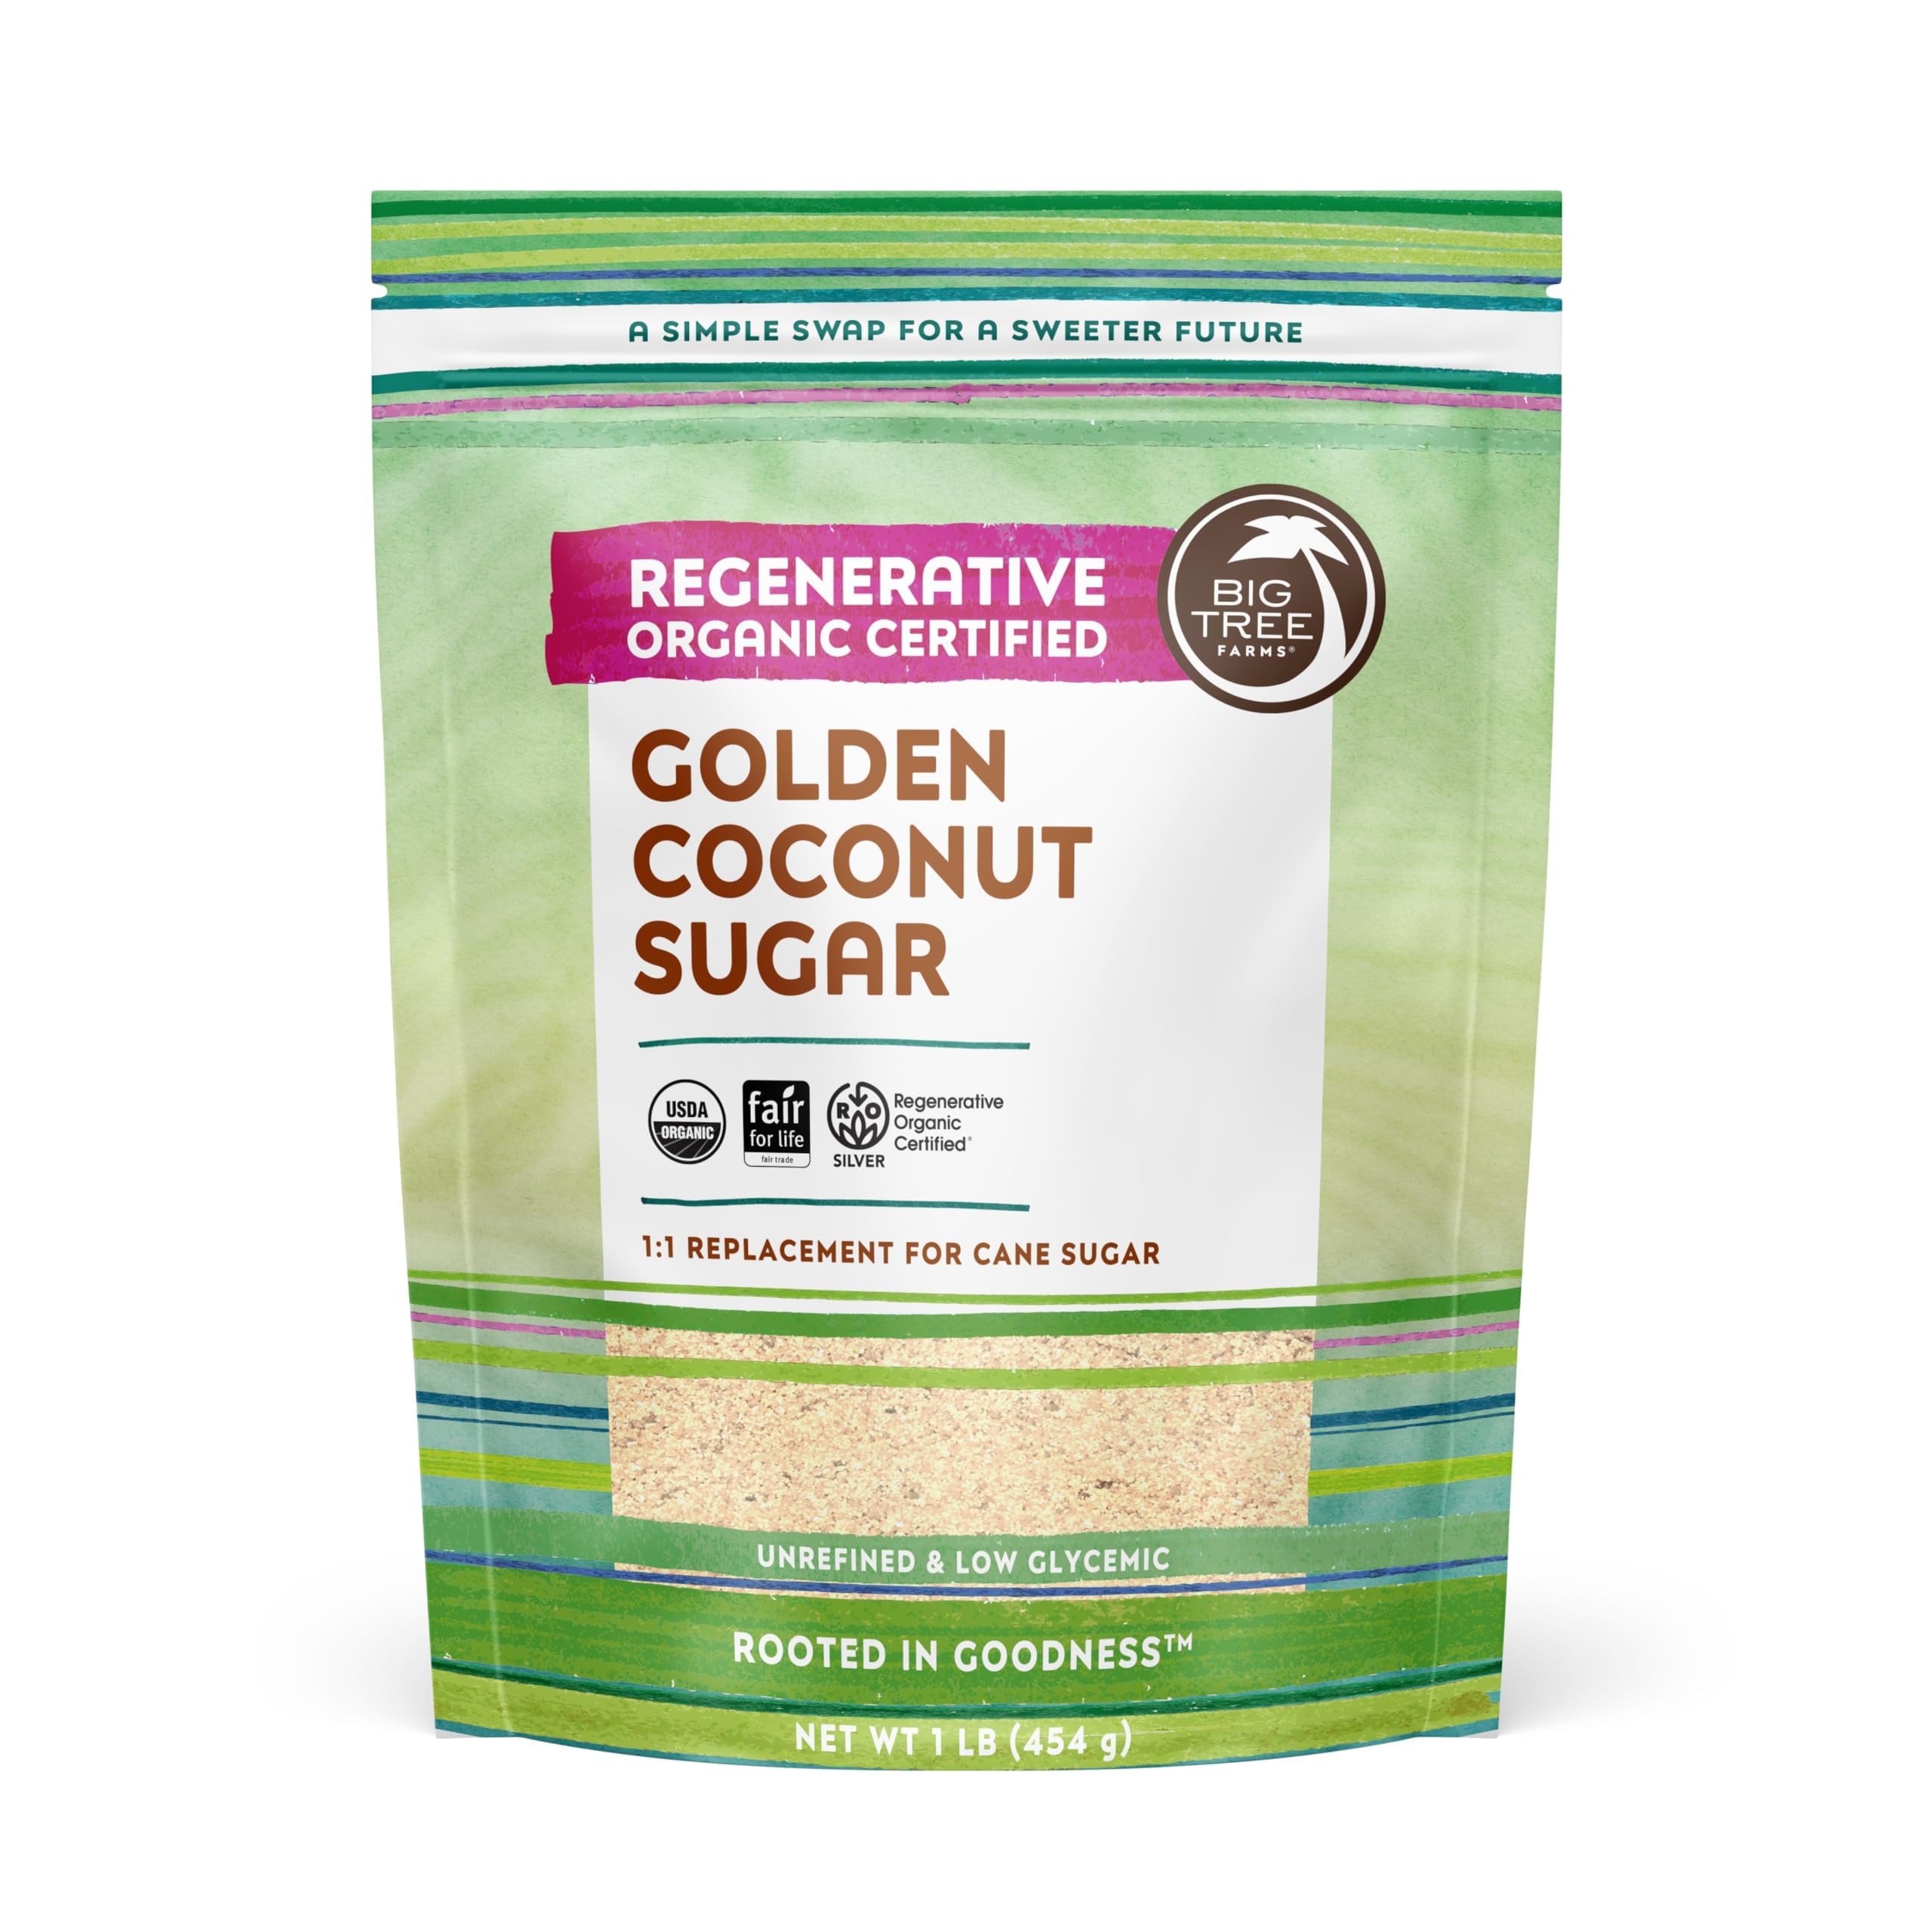
Item Name: Big Tree Farms Organic Golden Coconut Sugar - Coconut Palm Sugar, Unrefined, Fine Crystals, Cane Sugar Replacement, Coconut Blossom Nectar, Vegan, Perfect for Baking - 1 Pound (Pack of 1)
Bullet Point 1: GOLDEN COCONUT SUGAR - A natural sweetener, made only from the coconut blossom nectar of the coconut tree. With a light and clean taste, these fine crystals dissolve quickly in drinks and blend well
Bullet Point 2: THE BENEFITS - Our coconut sugar is organic, Unrefined, unprocessed and rich in essential minerals and aminos acids and can be a 1:1 substitute for refined cane sugar
Bullet Point 3: GLYCEMIC INDEX - Our Coconut Sugar has a glycemic index rating of "Low" versus cane sugar which is rated "High" which makes it a better alternative for special diets
Bullet Point 4: SUSTAINABILITY - Coconut Trees produce 50-75% more sugar per acre than cane sugar. A coconut tree can produce nectar for 40 years so they are never cut down after each harvest
Bullet Point 5: OUR MISSION - We have blossomed into the world's largest and most sustainable coconut supply chain, and we remain committed to positively impacting our farmer communities, our health, and our planet
Value: 16.0
Unit: Ounce

Price: 6.27